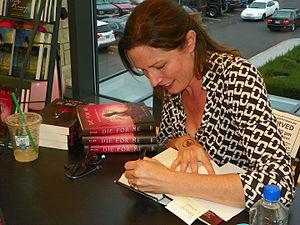
Amy Plum est une auteure américaine de culture française, son principal ouvrage est une trilogie fantastique, Die for me.